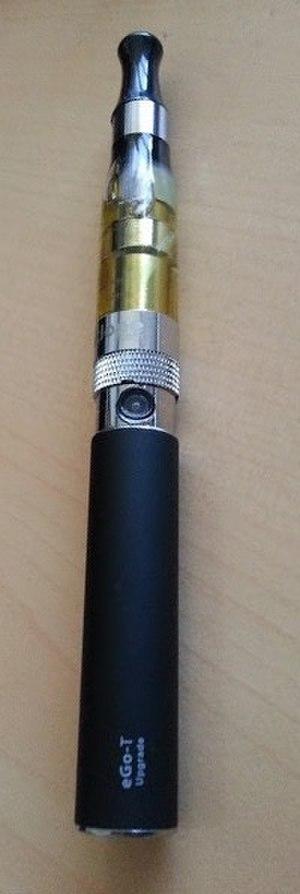
Cigarette électronique montée avec un cartomiseur.
La cigarette électronique, aussi appelée vapoteuse, vaporette ou vaporisateur personnel, est un dispositif électronique générant un aérosol destiné à être inhalé. Elle produit une « vapeur » ressemblant visuellement à la fumée produite par la combustion du tabac. Cette vapeur peut être aromatisée — arôme de tabacs blonds, bruns, de fruits, de bonbons, etc. — et contenir ou non de la nicotine.